Tait–Kneser theorem

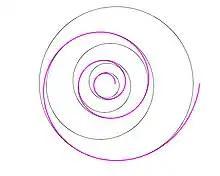
A logarithmic spiral with some osculating circles. These do not intersect, hence satisfying the Tait–Kneser theorem.

The theorem is named after Peter Tait, who published it in 1896, and Adolf Kneser, who rediscovered it and published it in 1912. Tait's proof follows simply from the properties of the evolute, the curve traced out by the centers of osculating circles.